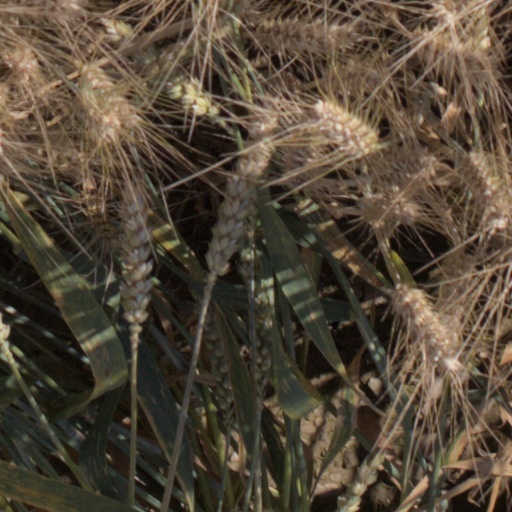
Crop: wheat